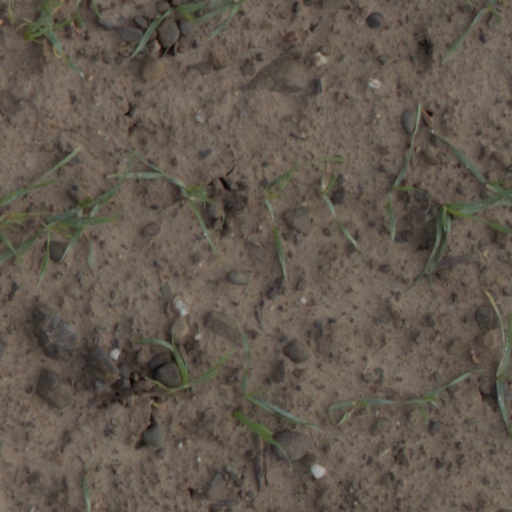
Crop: wheat